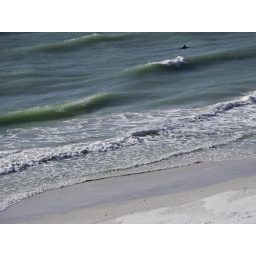
A dolphin swimming near the beach on Siesta Key, Florida